Upnor

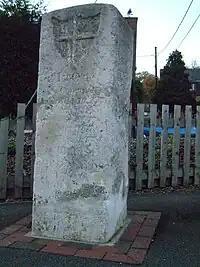
The Older London Stone standing in front of the fence of the Arethusa Venture Centre.

The London Stones are in Lower Upnor on the shoreline. They mark the limit of the Charter Rights of fishermen from London. The older stone has the date 1204 carved on it as part of an eighteenth-century inscription.